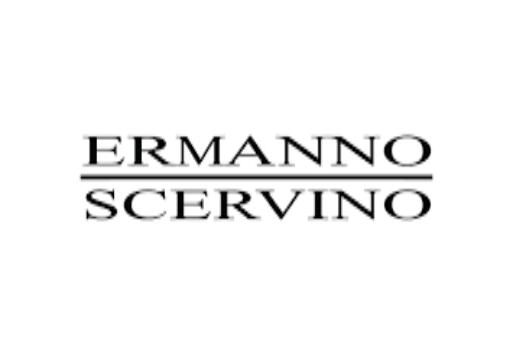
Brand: Ermanno Scervino
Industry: Clothes